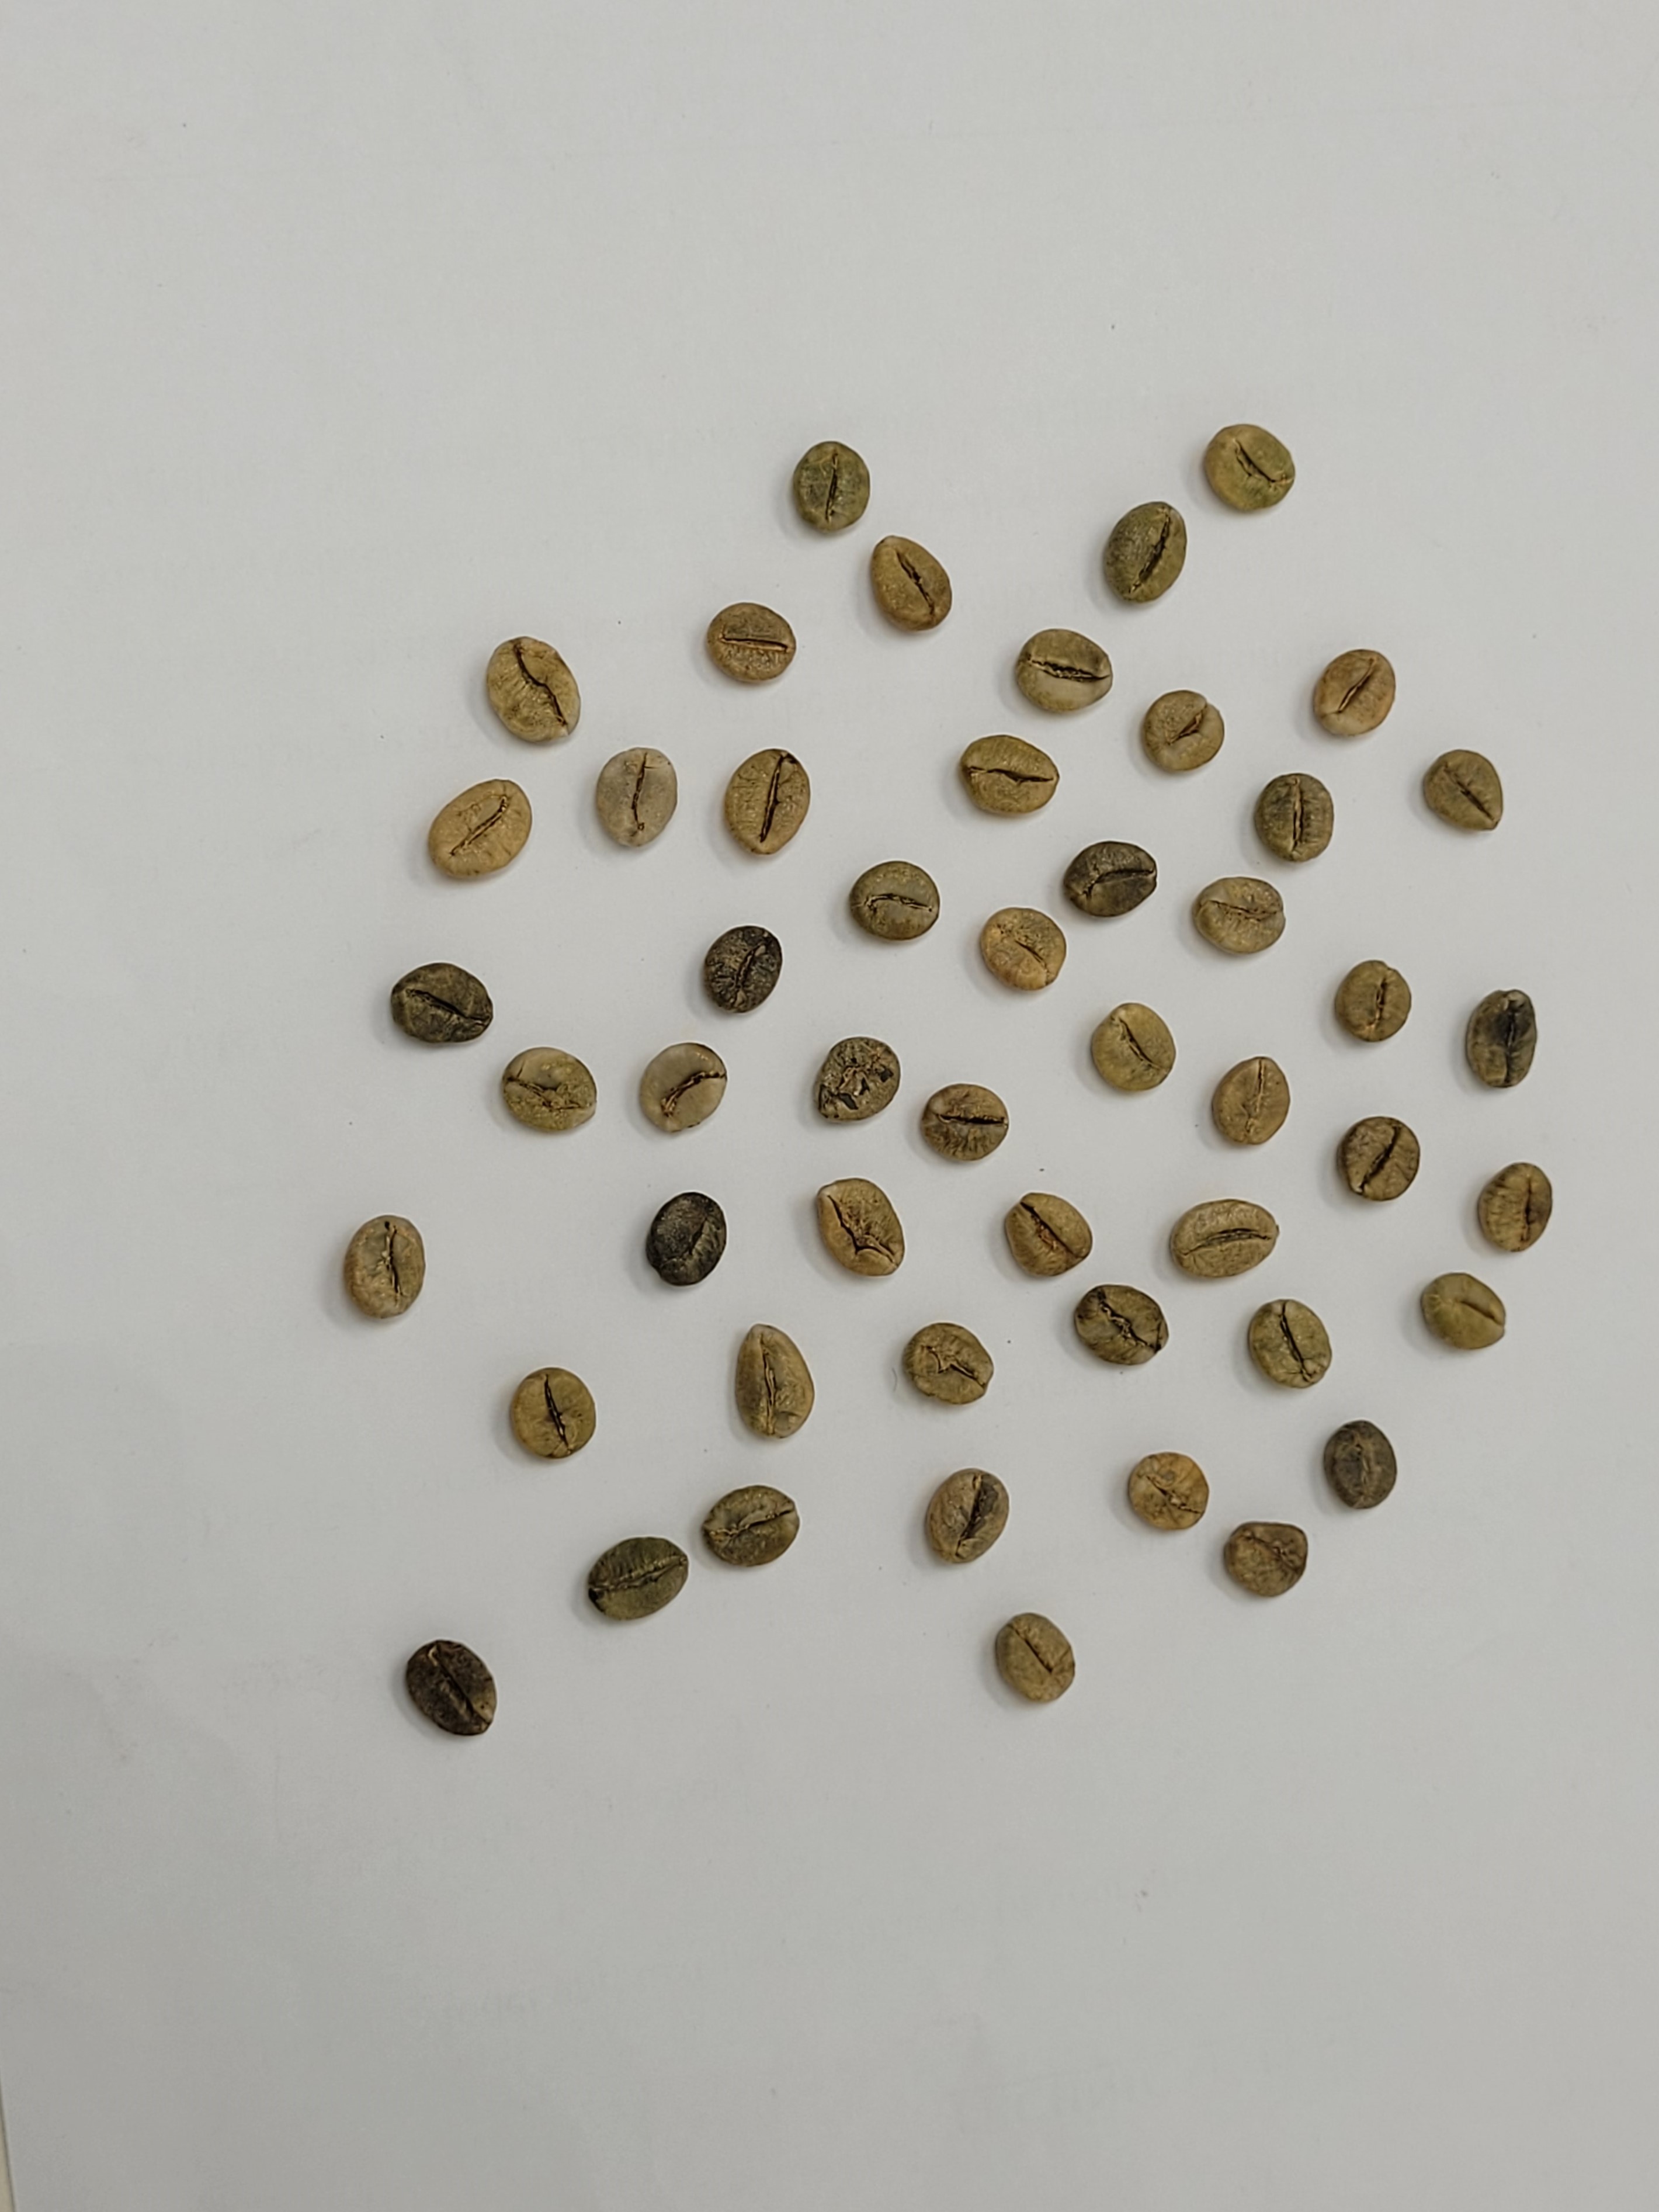
Coffee bean quality grade: AA